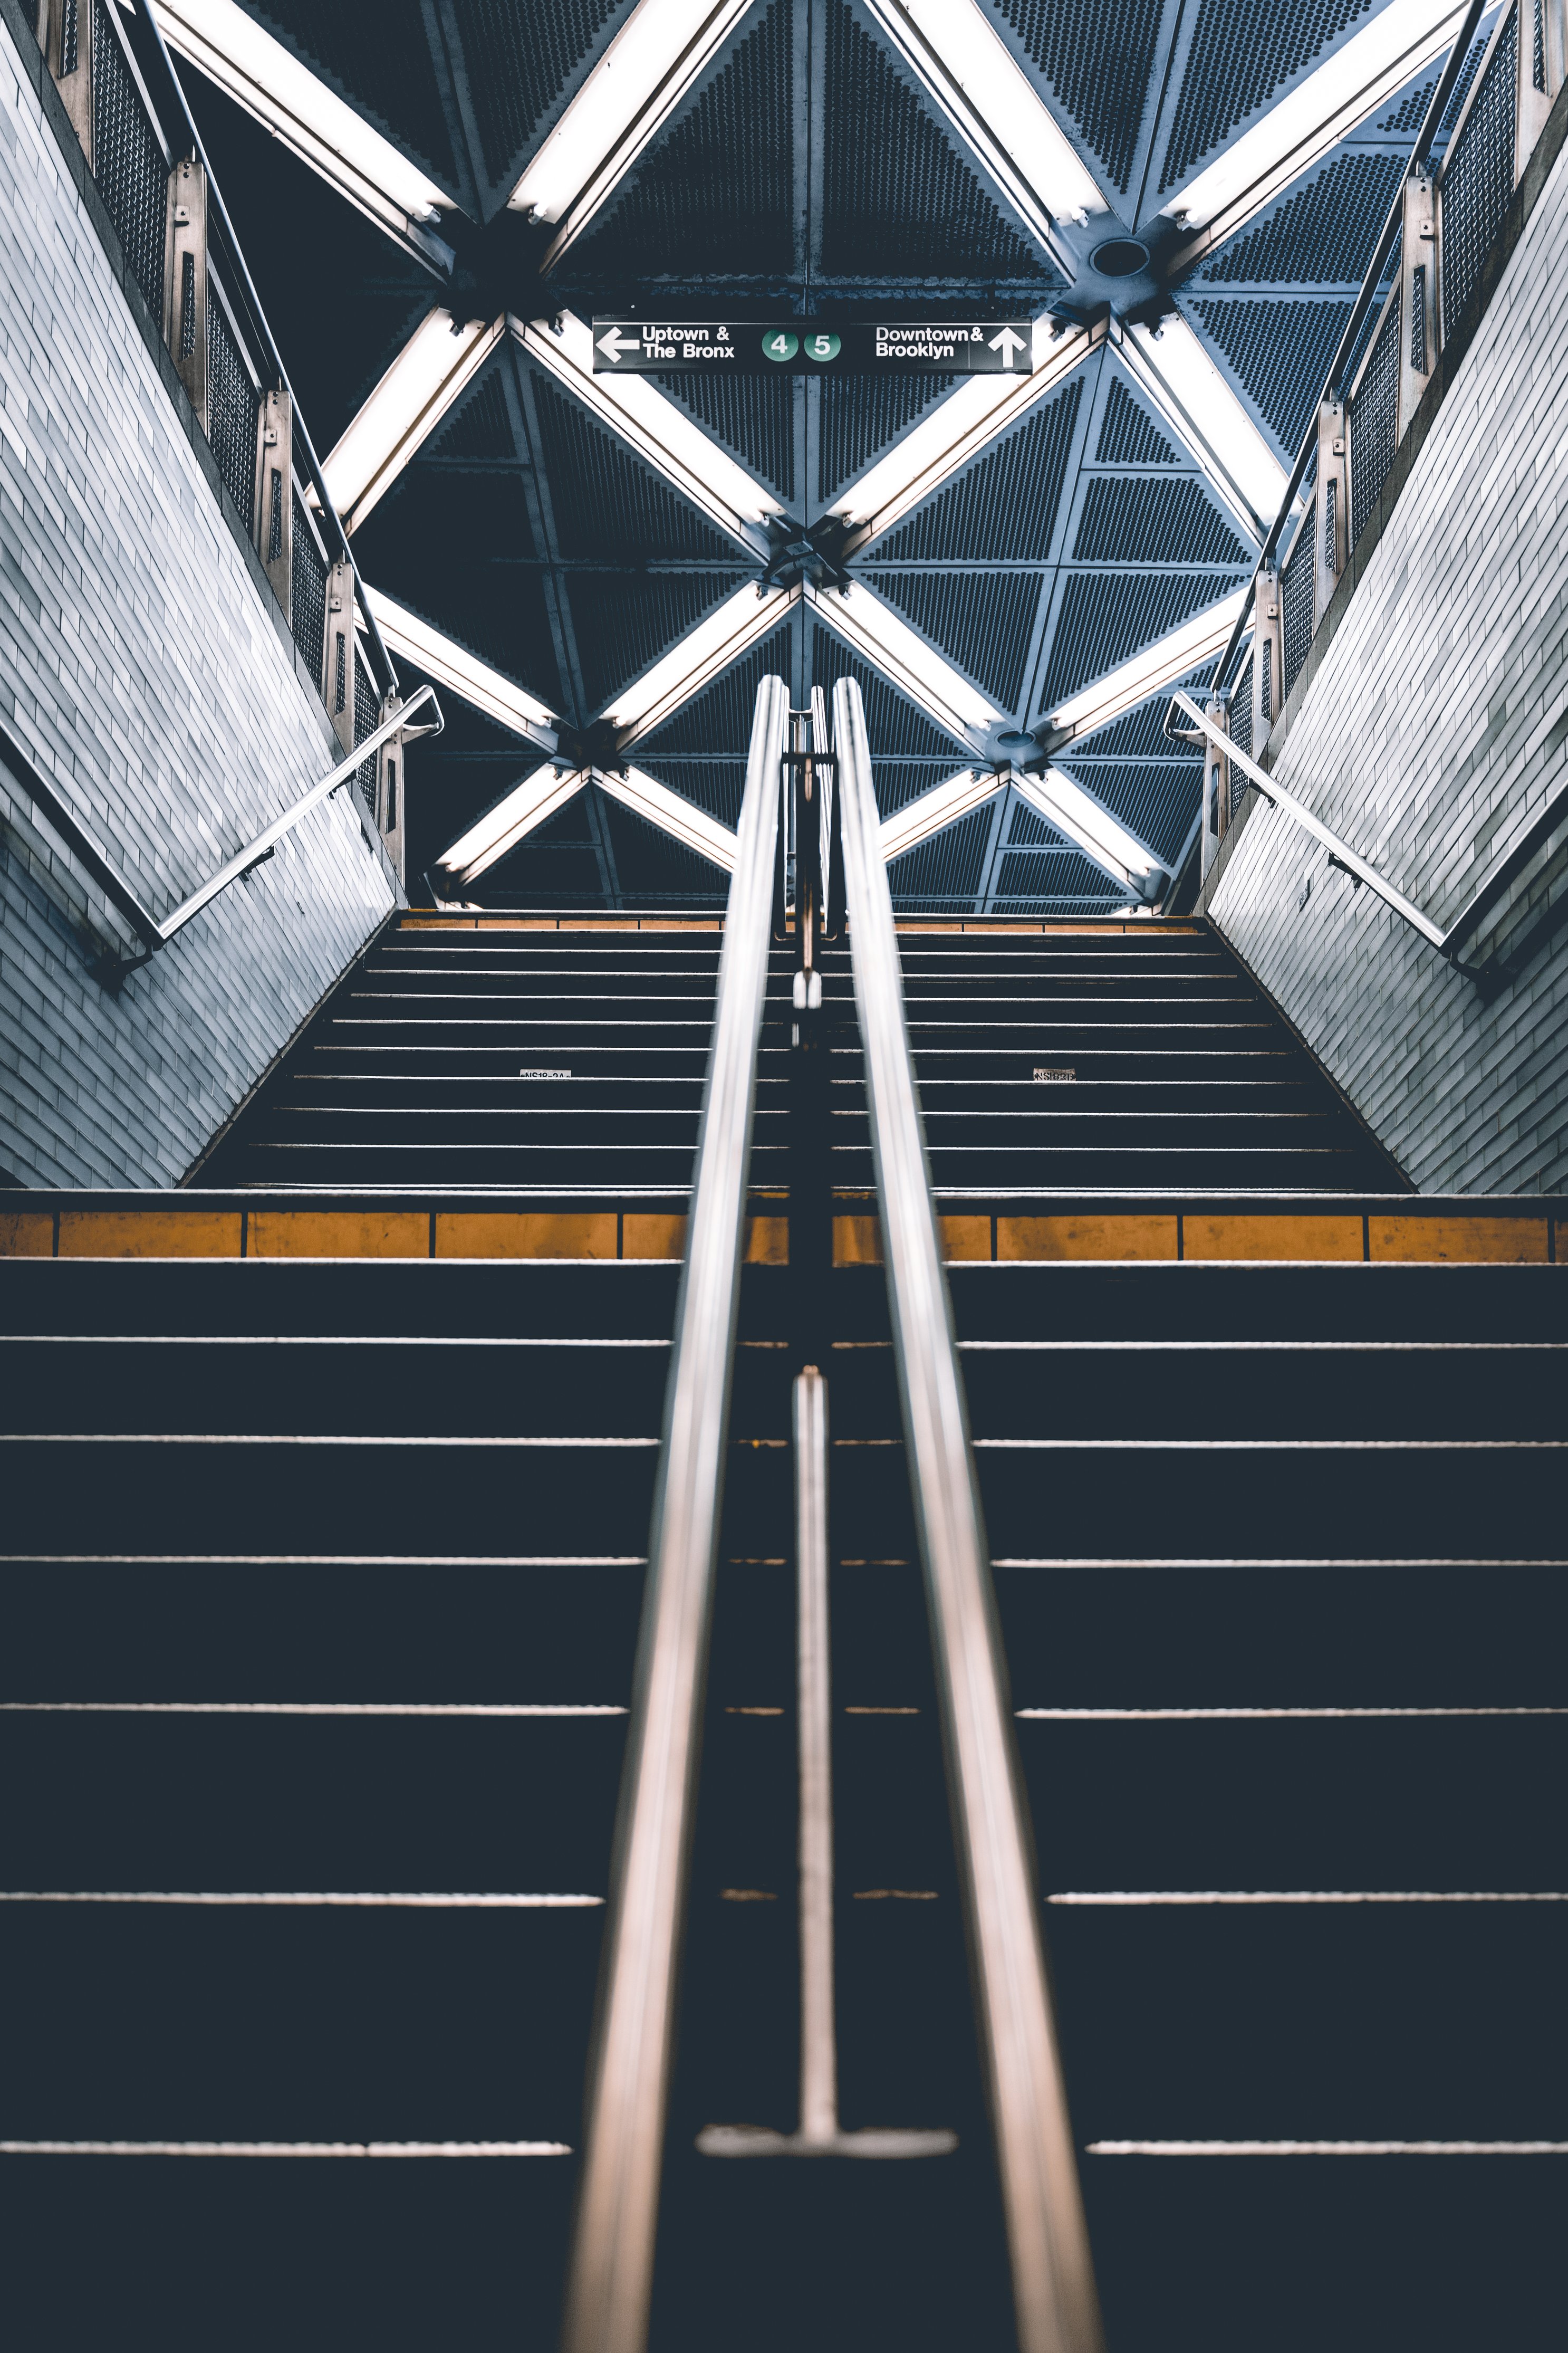
building, wood, line, fixture, beam, plant, symmetry, Tints and shades, triangle, parallel, roof, city, pattern, ceiling, space, tree, metal, Roof lantern, steel, stairs, facade, sky, daylighting, darkness, glass, window, monochrome, shadow, shade, sport venue, night, column